Almamy Touré

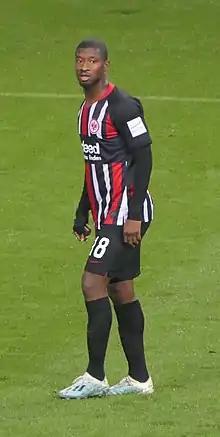
Touré with Eintracht Frankfurt in 2019

Almamy Touré (born 28 April 1996) is a Malian professional footballer who plays as a right-back for the Mali national team.